George Bray McMillan

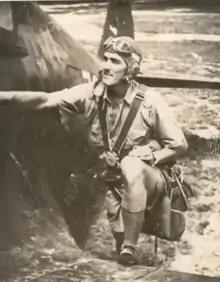
With the Flying Tigers in China, 1941

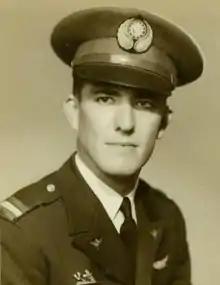
In the uniform of the Nationalist Chinese Air Force during AVG service

In July, 1941 McMillan was one of 100 military pilots to answer a call for volunteers to serve as civilians employed by the Chinese government to aid in their fight against the Japanese.